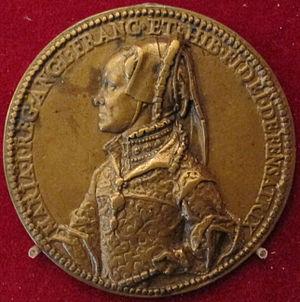
Marie Iʳᵉ, également connue sous le nom de Marie Tudor, née le 18 février 1516 et morte le 17 novembre 1558, est la première reine régnante d'Angleterre et d'Irlande, de 1553 à sa mort, et, par son mari Philippe II, reine d'Espagne, de Sicile et de Naples, duchesse de Bourgogne, de Milan, de Brabant, de Luxembourg et de Limbourg, comtesse de Flandre, de Hainaut et comtesse palatine de Bourgogne.